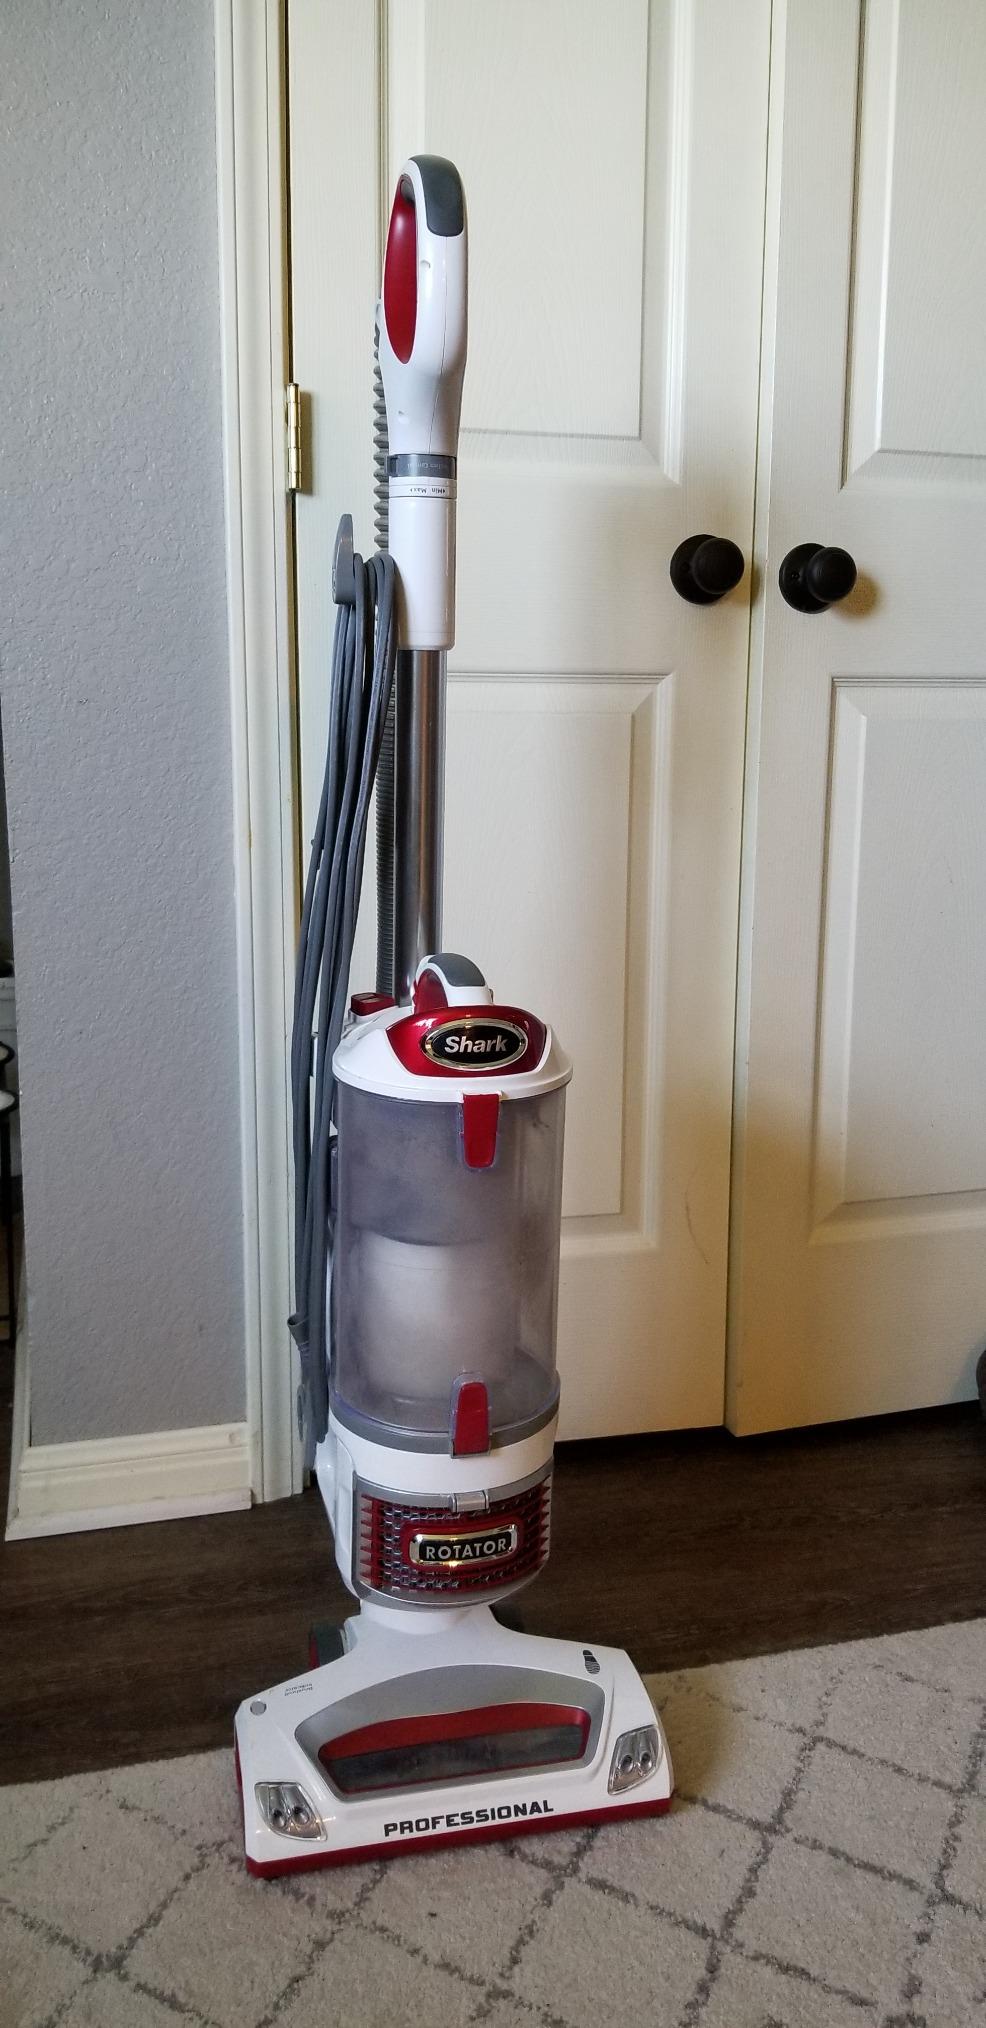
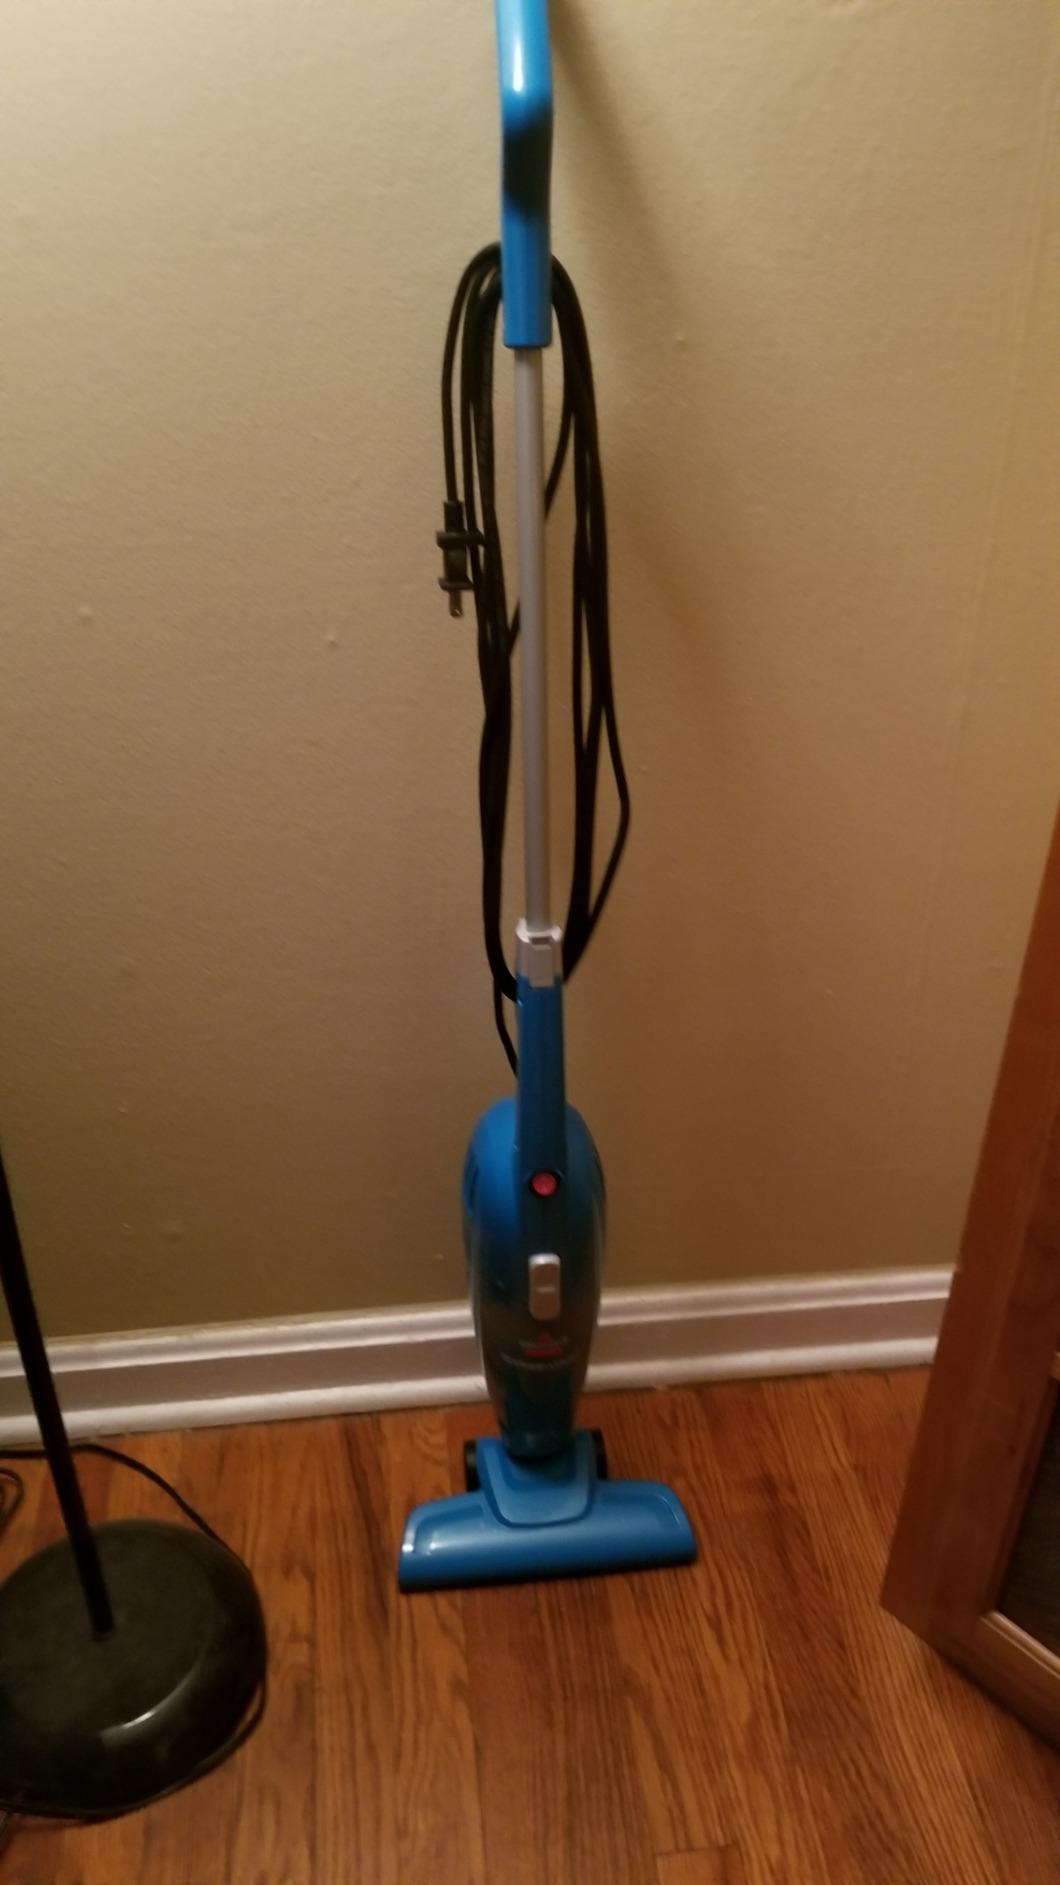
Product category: items_vacuum
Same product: no